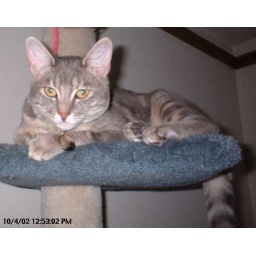
Xena in cat tree